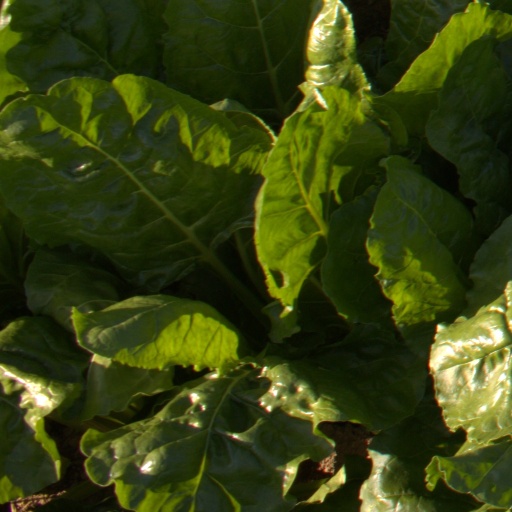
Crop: sugar beet